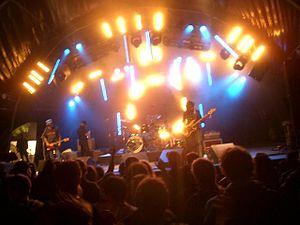
Urban Dance Squad, aussi abrégé UDS, est un groupe de rap rock néerlandais, originaire d'Utrecht. Actif durant les années 1980 et 1990, Urban Dance Squad a inspiré des groupes tels que Rage Against the Machine.